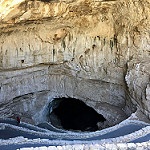
Label: glacier